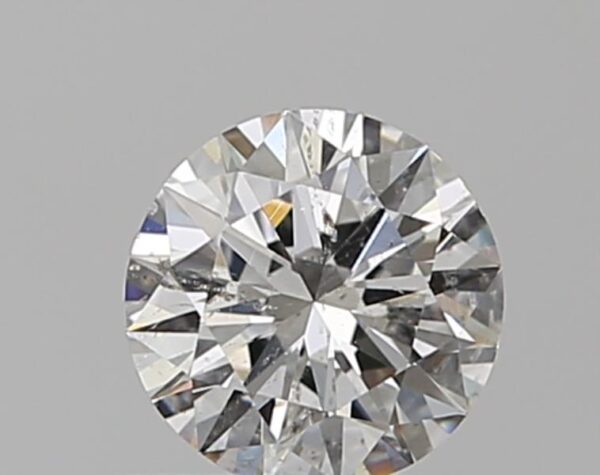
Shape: round
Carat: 0.5
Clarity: SI2
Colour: H
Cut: EX
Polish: VG
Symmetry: VG
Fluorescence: N
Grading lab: GIA
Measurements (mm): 5.12 x 5.18 x 3.09